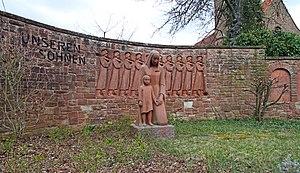
Monument commémoratif de guerre à l'Église Saint-Sébastien de Vinningen‎‎.